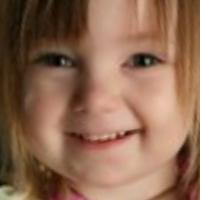
Age group: age 01-10